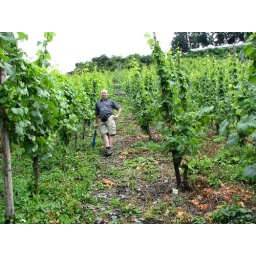
Jim standing in a vineyard in Bernkastle-Kues. They go all the way down to the road with no fences